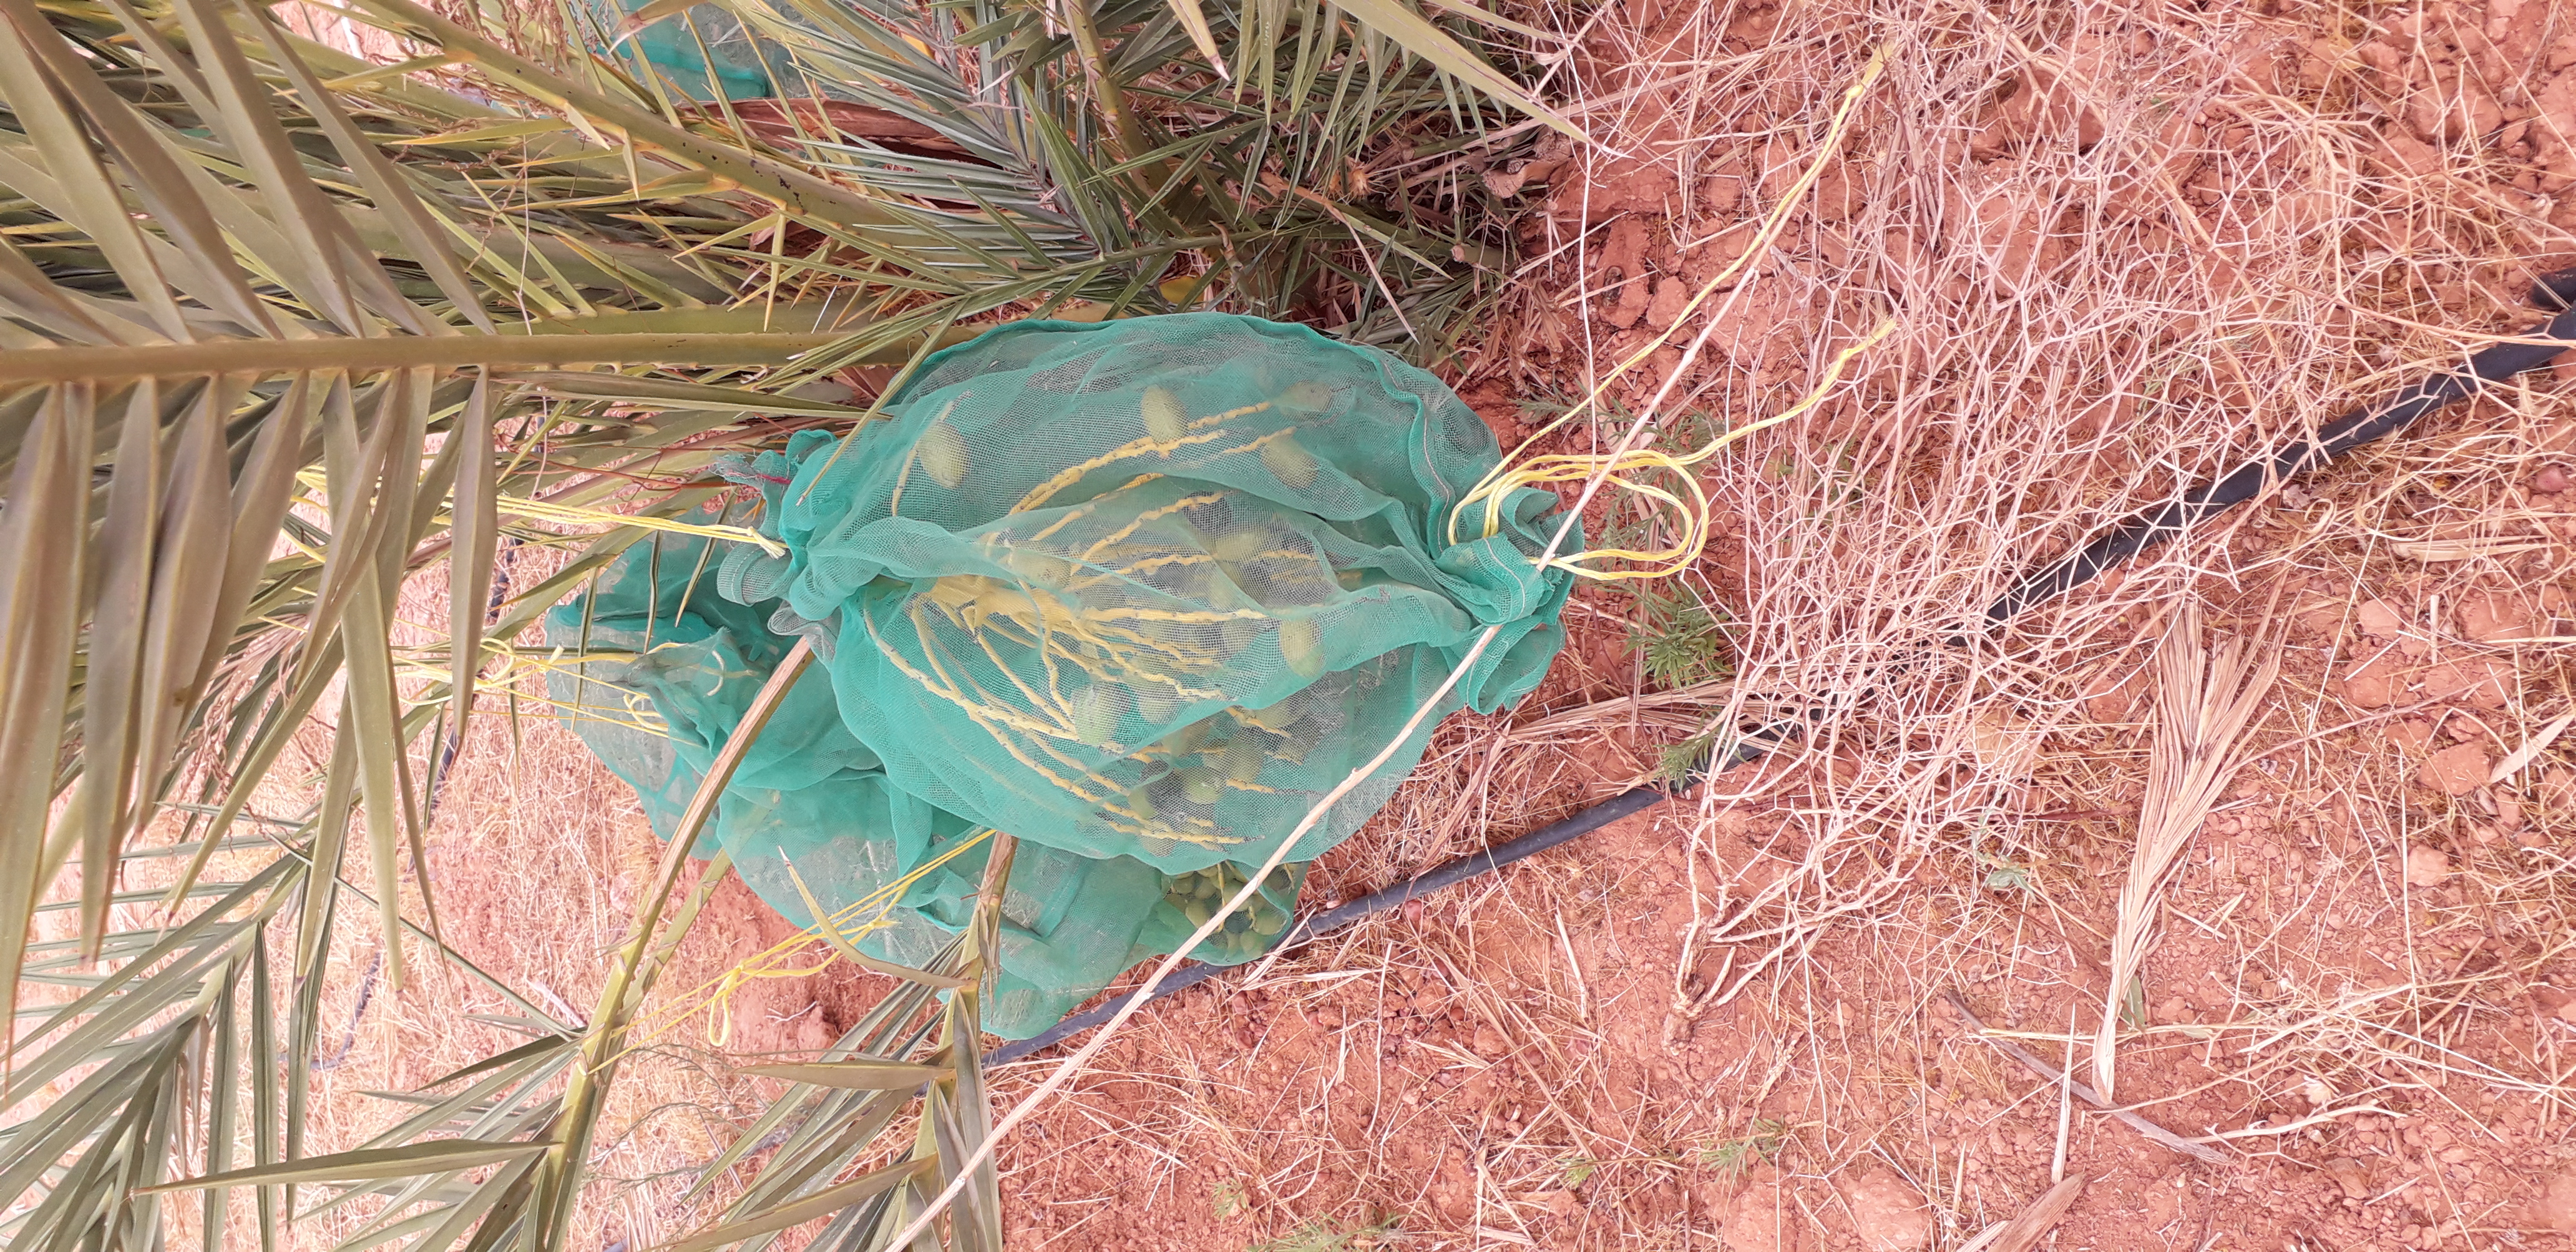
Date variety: kholt